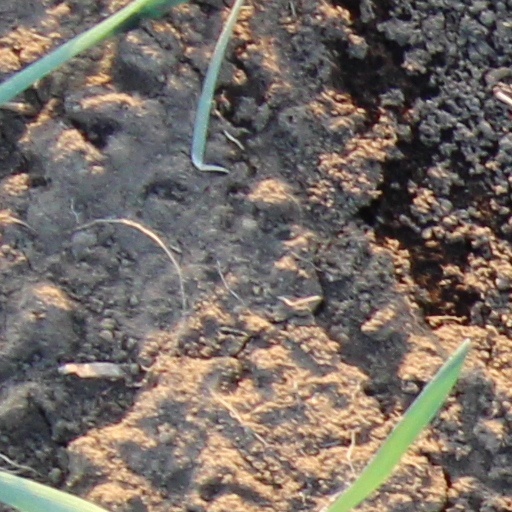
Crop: wheat